Niederfell

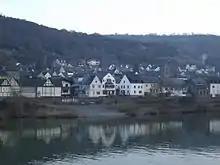
Photo of the town in 2005

Niederfell is a small town located in the municipal association of Rhein-Mosel, which is within the rural district of Mayen-Koblenz, in the German state of Rhineland-Palatinate, near the country's western border. It is located across the Mosel River from the small town of Gondorf, about from the city of Koblenz.